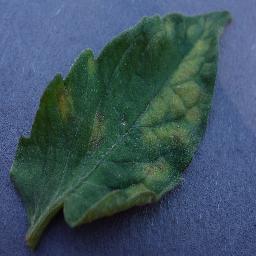
Label: Tomato___Leaf_Mold